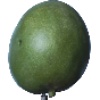
Label: Mango 1